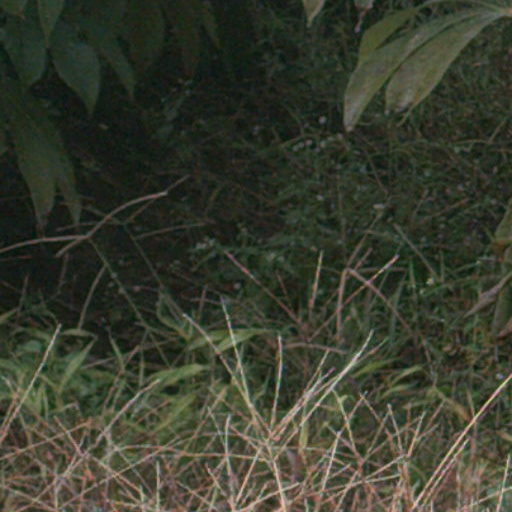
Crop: cassava